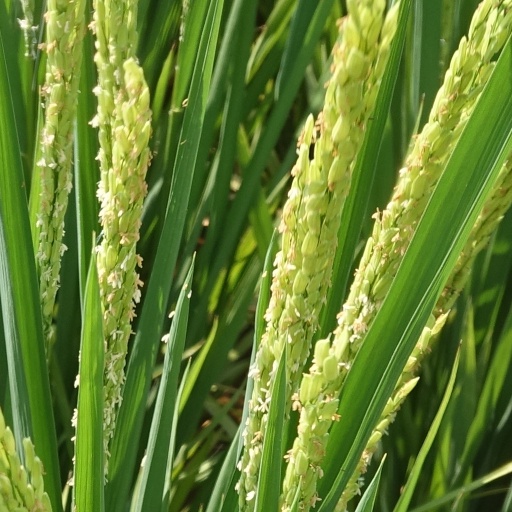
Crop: rice